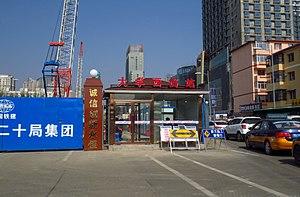
Le district de Saihan est une subdivision administrative de la région autonome de Mongolie-Intérieure en Chine. Il est placé sous la juridiction de la ville-préfecture de Hohhot.